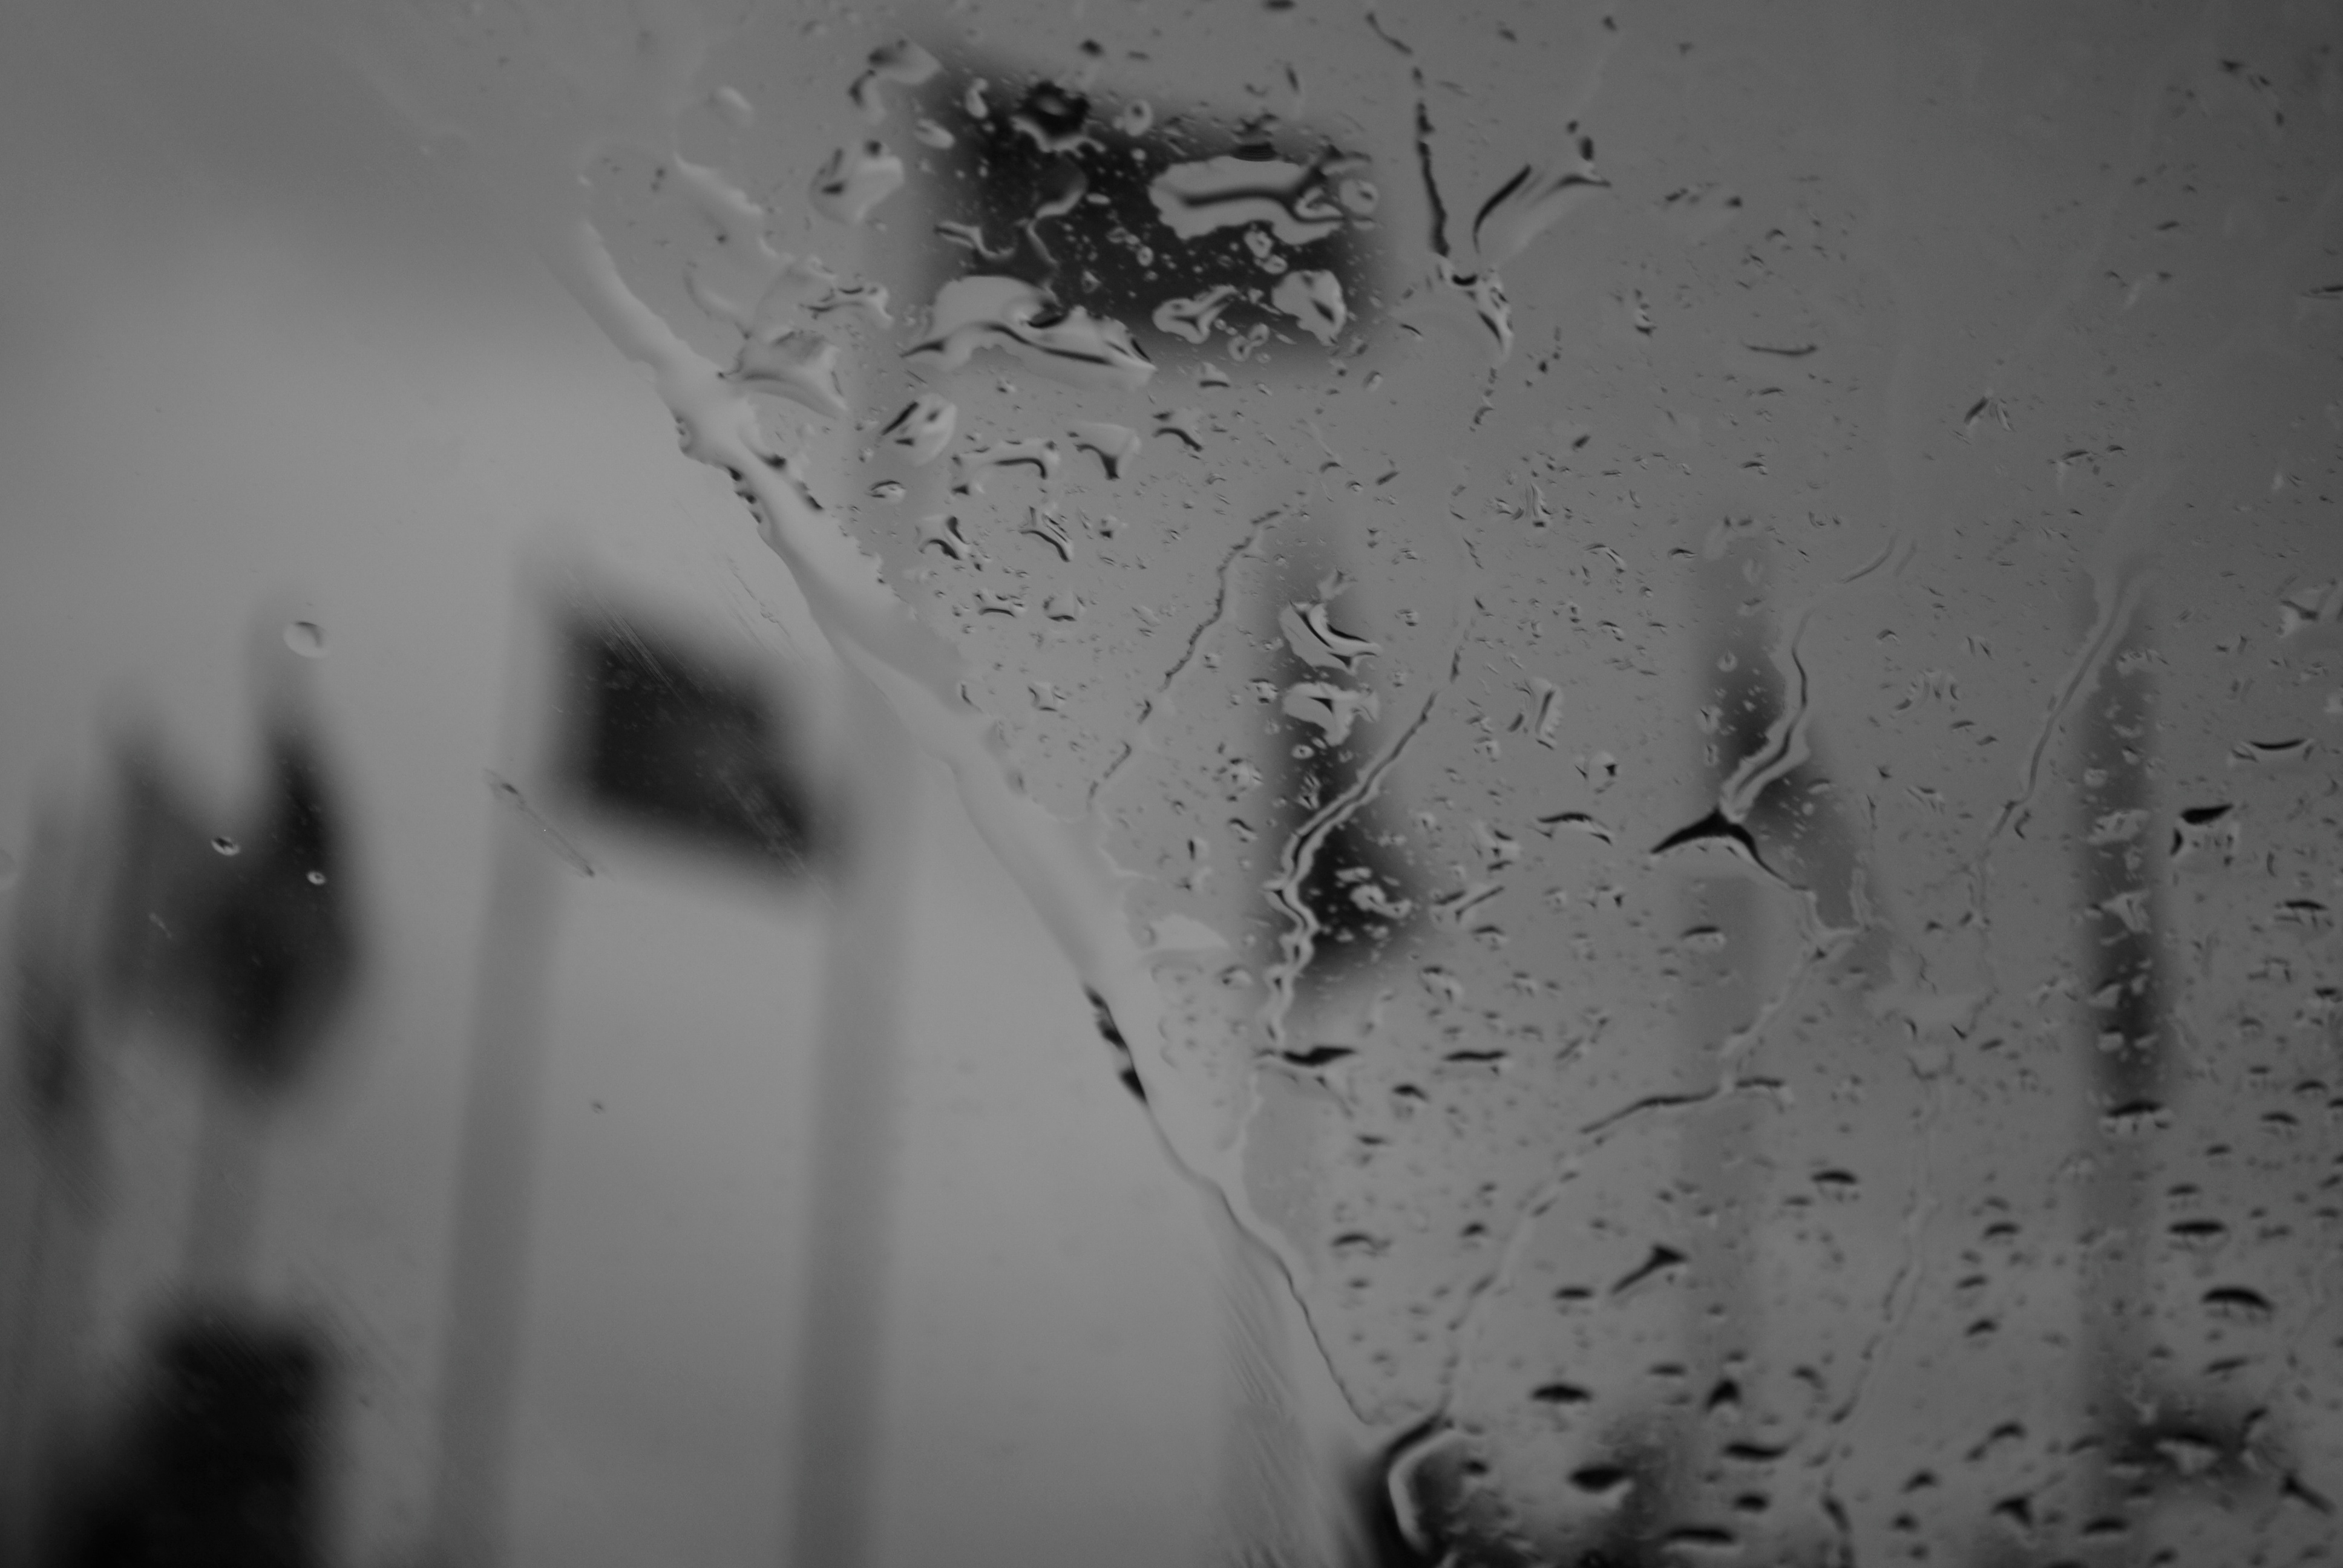
snow, black and white, white, line, weather, darkness, black, monochrome, close up, freezing, macro photography, monochrome photography